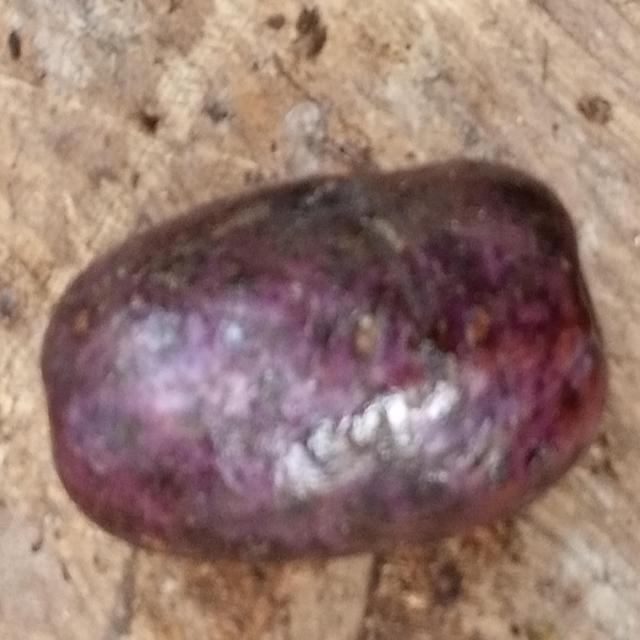
Plum grade: unaffected